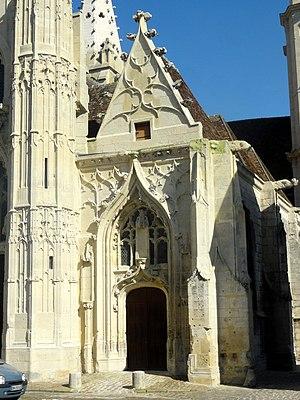
Église Saint-Pierre de Senlis - voir le titre du fichier.
L'église Saint-Pierre est une ancienne église catholique située à Senlis, en France. Elle a été désaffectée à la Révolution et connut de différentes affectations, notamment celle de marché couvert. Salle polyvalente municipale depuis 1979, elle a été fermée au public en 2009 en raison de son mauvais état, puis rouverte en mai 2017 après huit années de travaux.